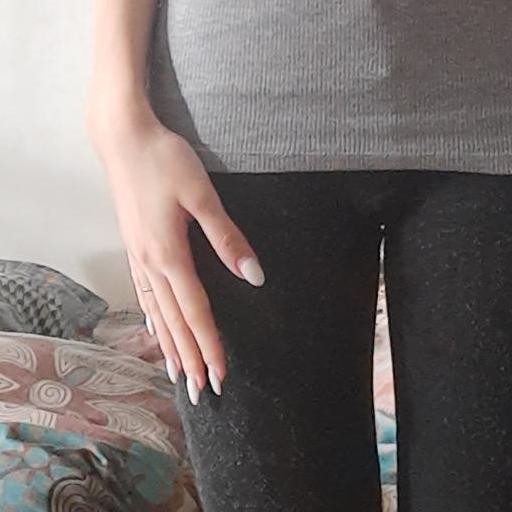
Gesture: no_gesture